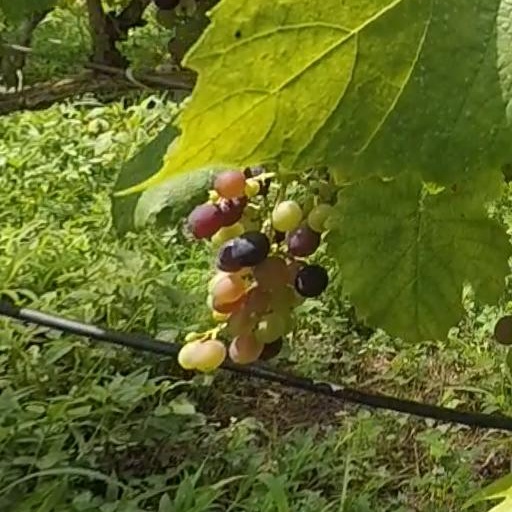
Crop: grape